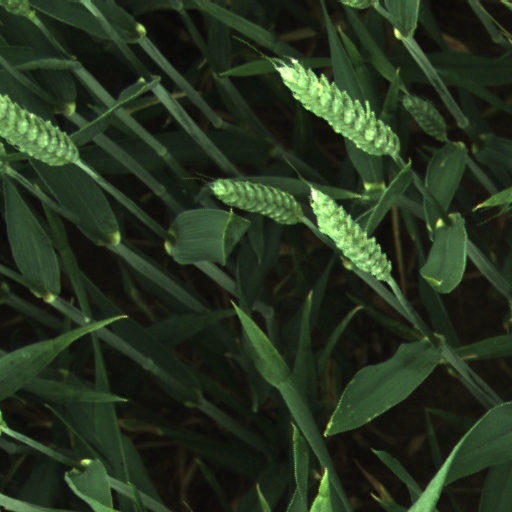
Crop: wheat